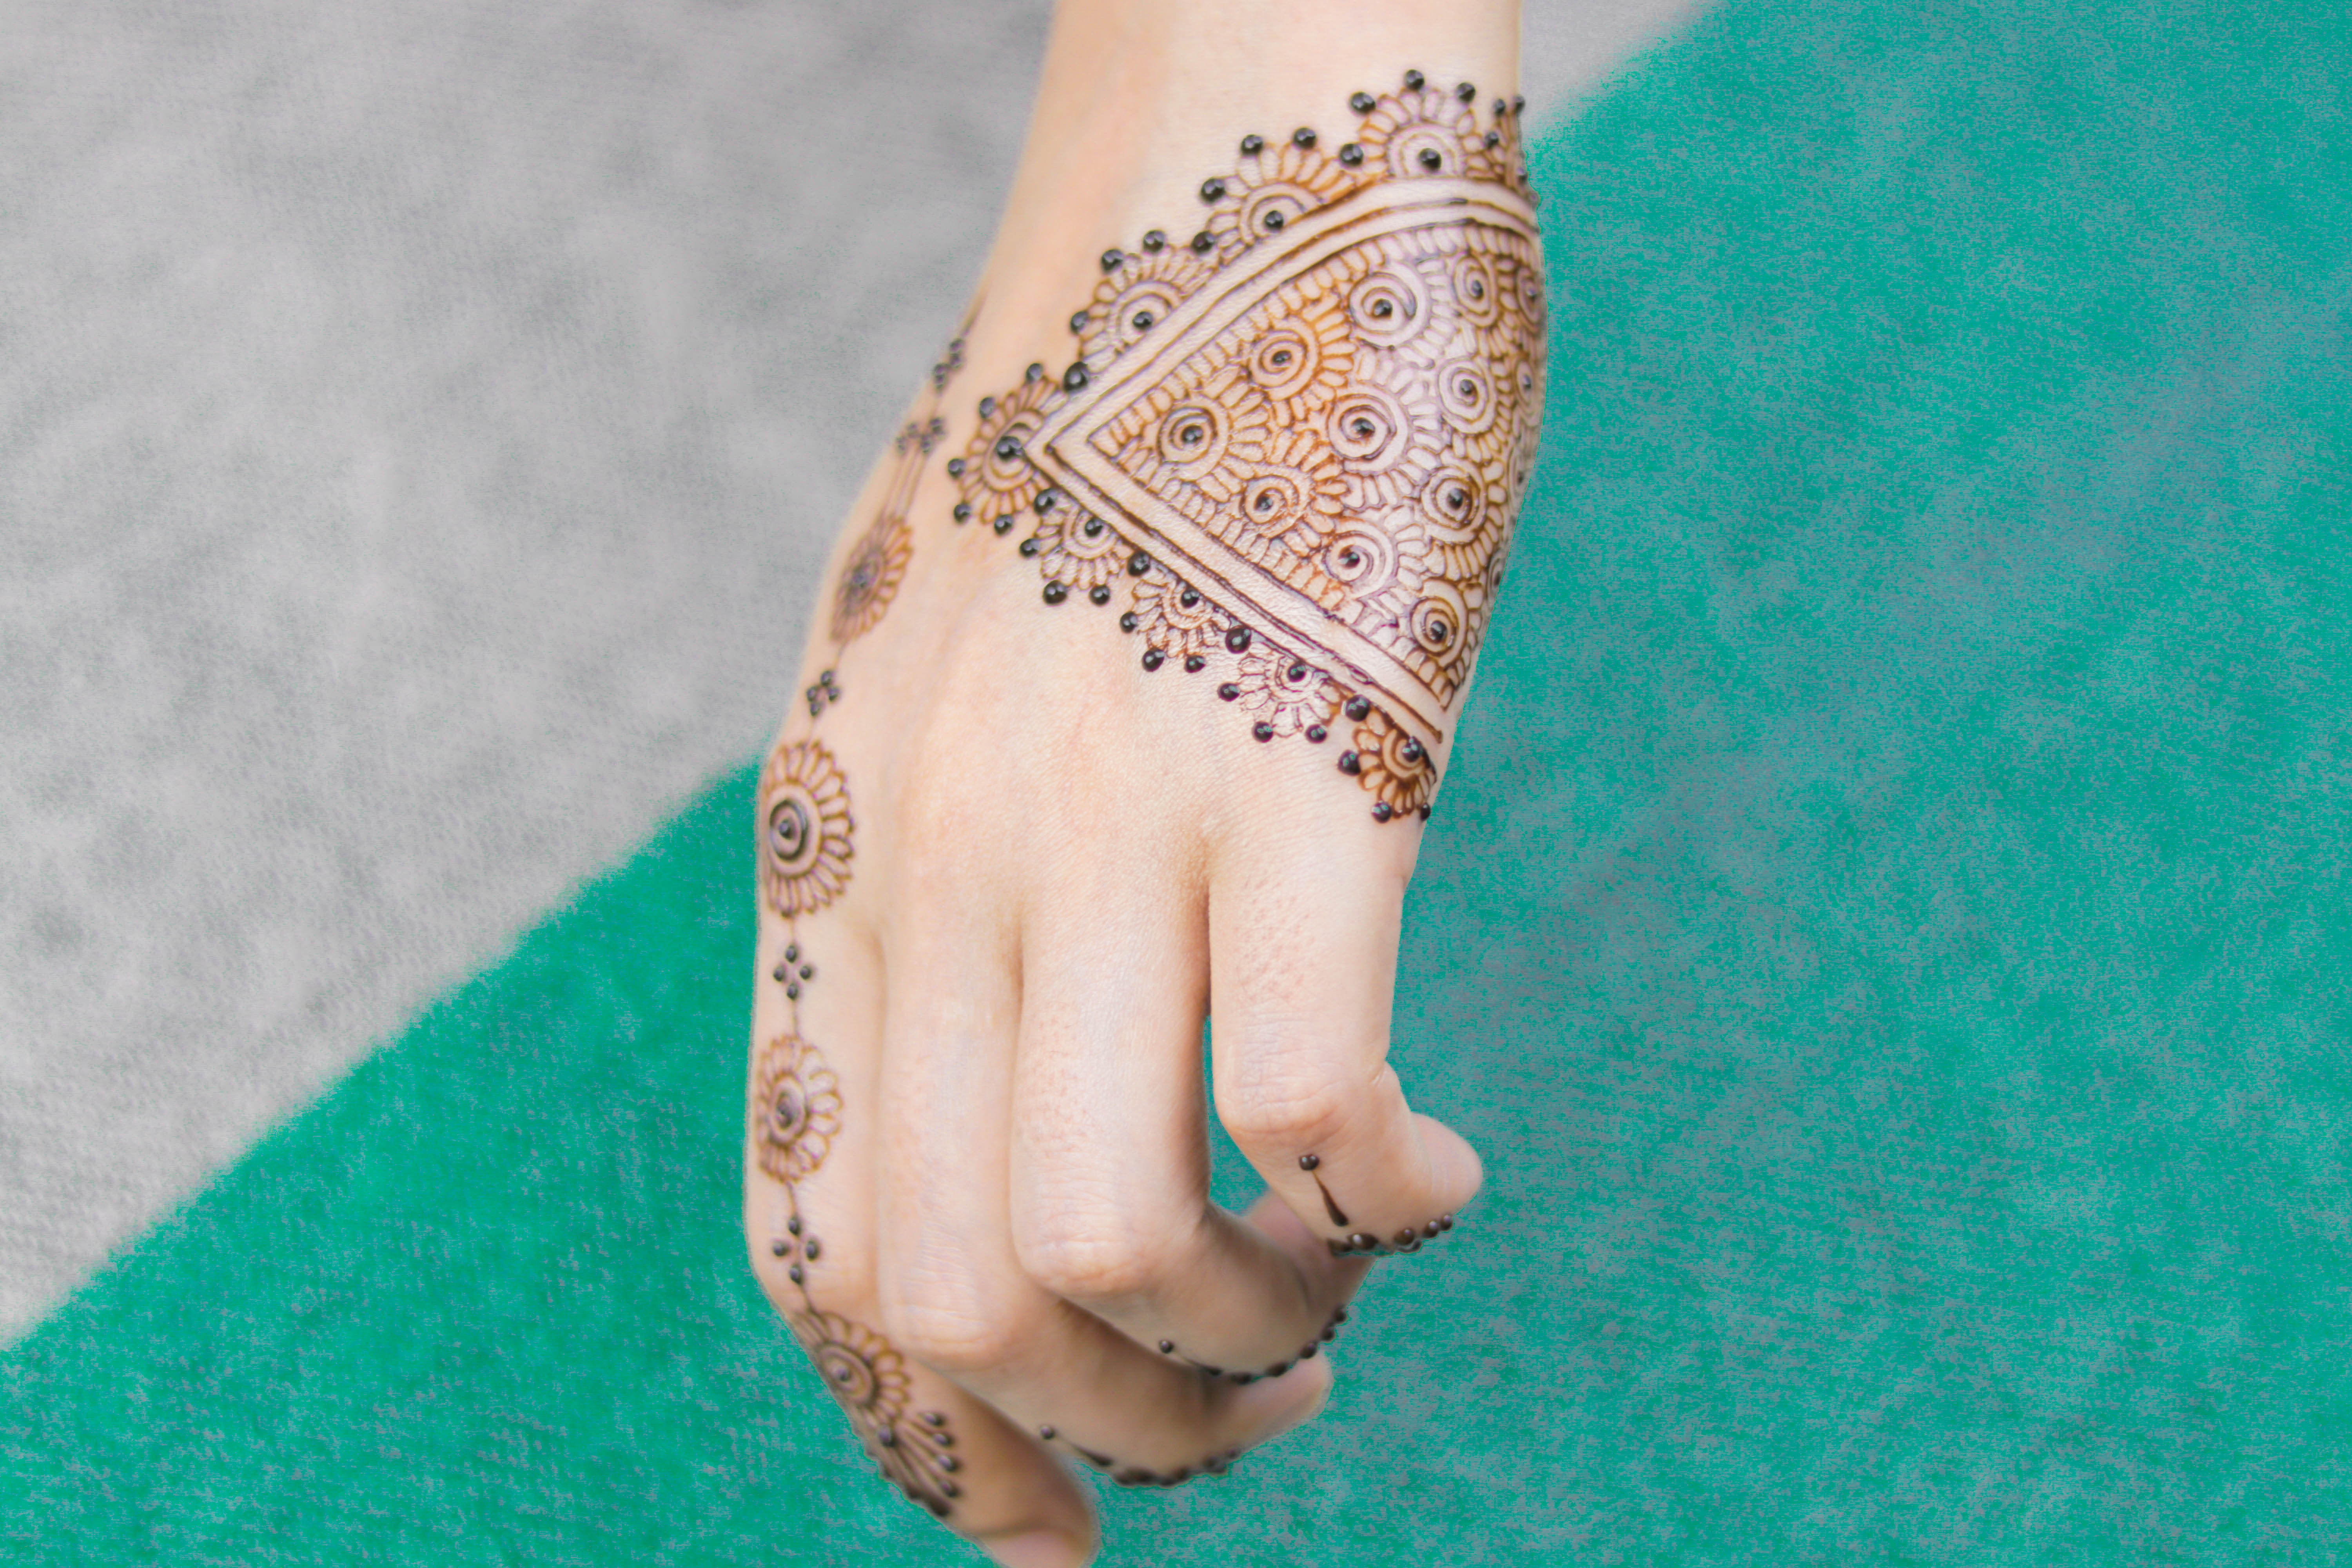
arabic, art, beautiful, beautiful woman, beauty, bodyart, bridal, bride, brown, color, design, fashion, girl, hand, henna, india, jewellery, jewelry, makeup, marriage, mehendi, mehndi, mehndi tattoo, pattern, ring, skin, tattoo, wedding, woman, women, finger, nail, wrist, bangle, fashion accessory, close up, bracelet, artwork